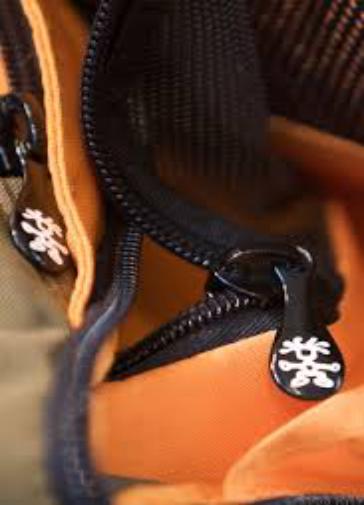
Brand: Crumpler
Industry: Clothes